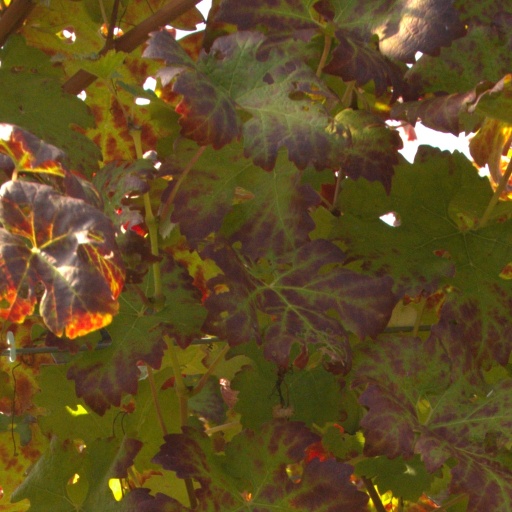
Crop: grape